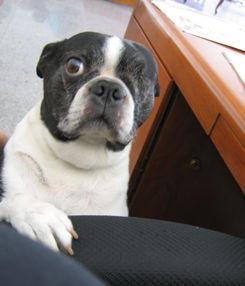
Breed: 230-n000084-Boston_bull